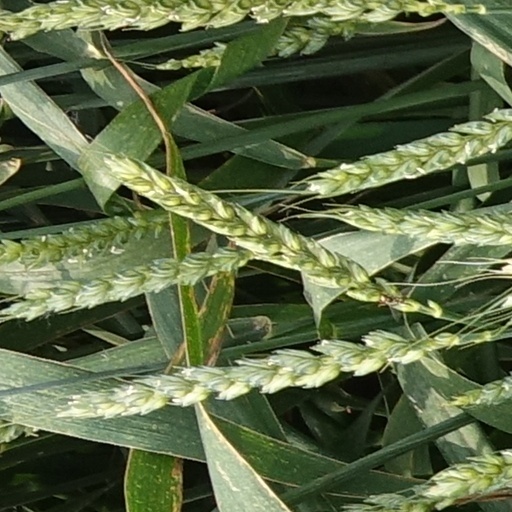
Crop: wheat